Merindad de Valdeporres

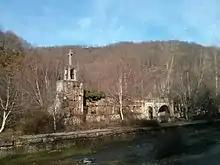
Merindad de Valdeporres

Merindad de Valdeporres is a municipality located in the province of Burgos, Castile and León, Spain. According to the 2022 census (INE), the municipality has a population of 413 inhabitants. Its seat is in Pedrosa de Valdeporres.